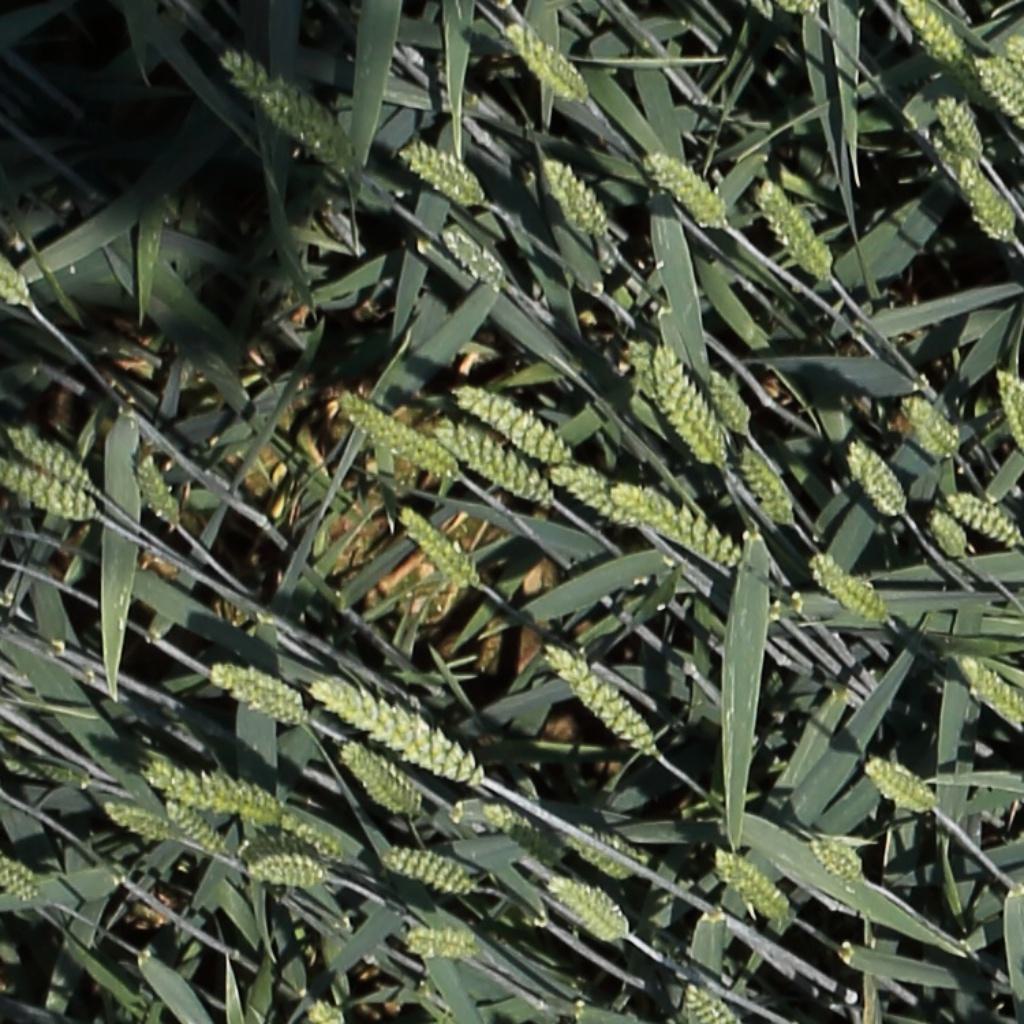
Country: Switzerland
Location: Usask
Wheat development stage: Filling